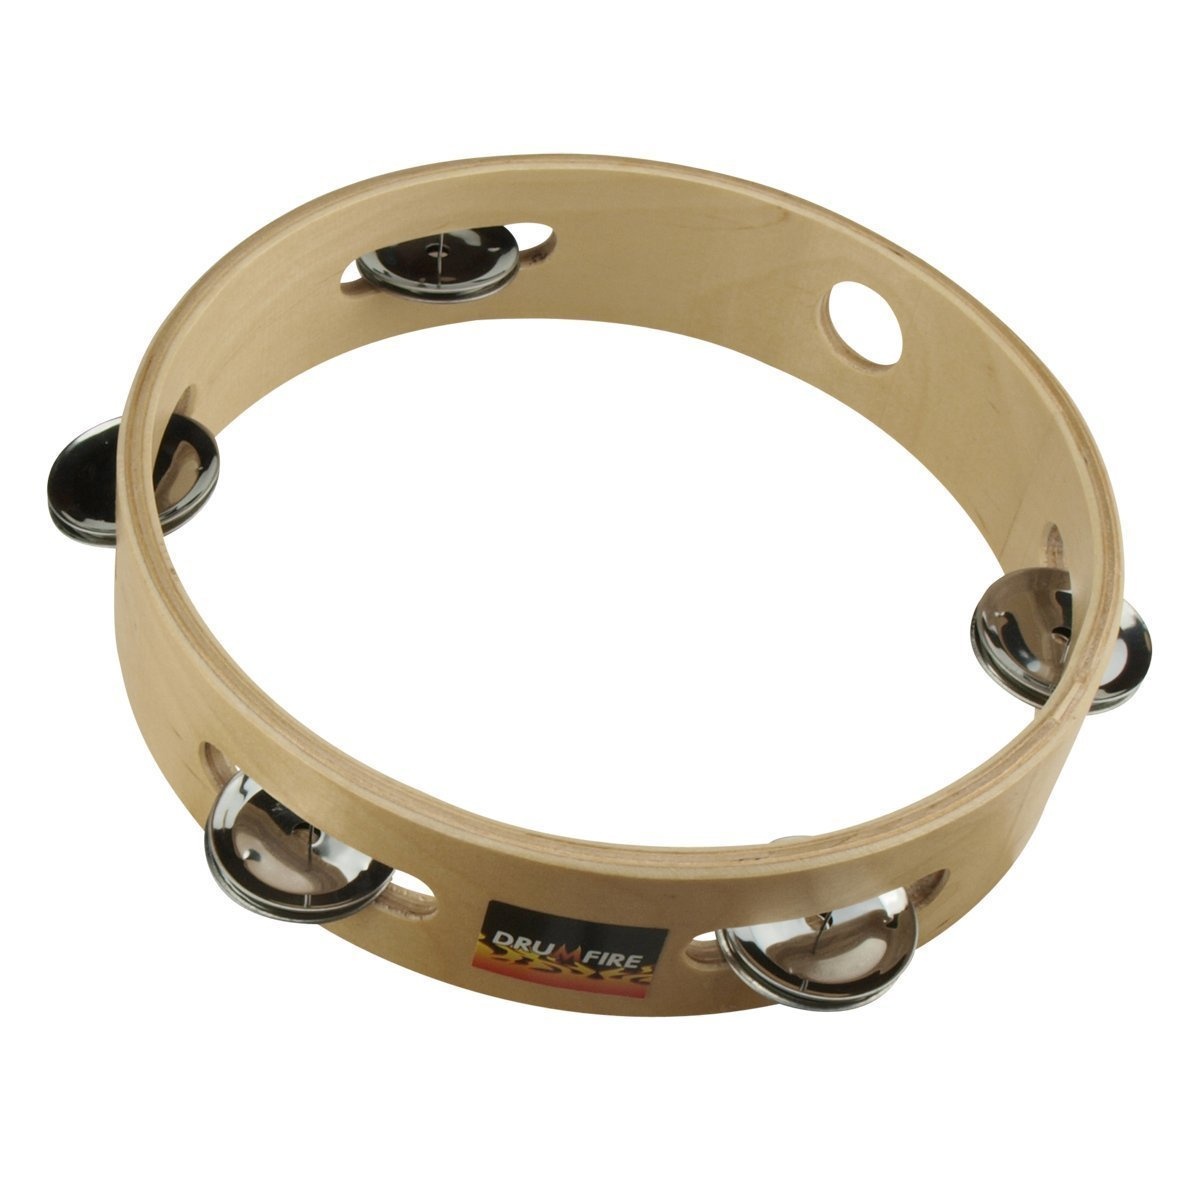
Drumfire Wooden Tambourine (8")
The Drumfire DFP-T85-NGL Wooden Tambourine features an 8" wooden rim with 5 pairs of jingles in a single row. Ideal for helping children develop their sense of beat and rhythm.
Brand: Drumfire
Category: Arts & Entertainment > Hobbies & Creative Arts > Musical Instruments > Percussion > Hand Percussion > Tambourines > Handheld Tambourines